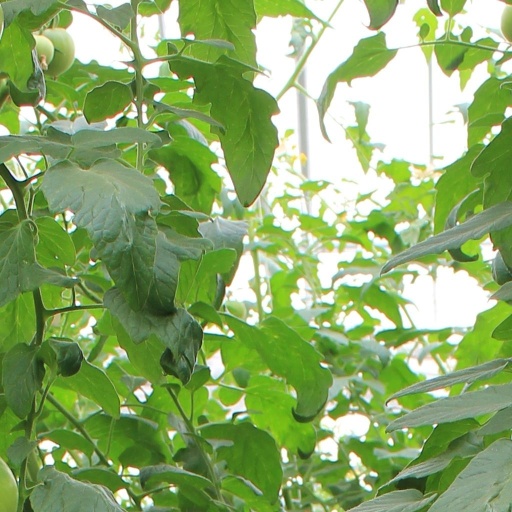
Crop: tomato